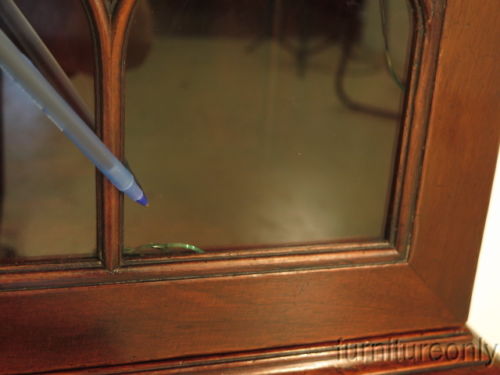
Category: cabinet